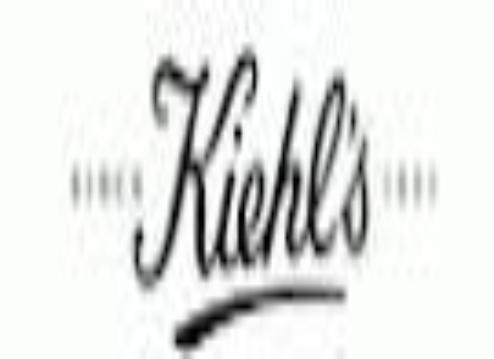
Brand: Kiehl's
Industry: Necessities